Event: Nepal Earthquake
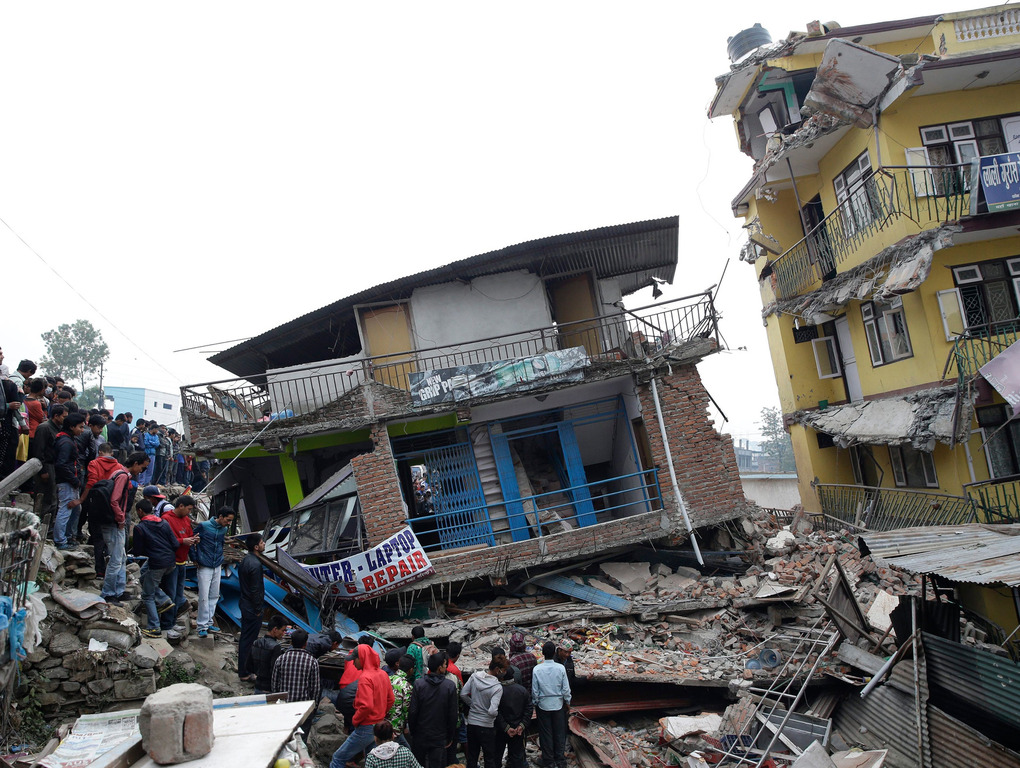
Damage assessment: damage